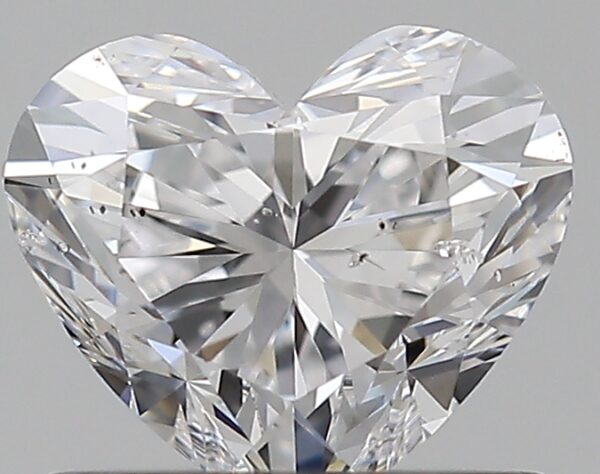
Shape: heart
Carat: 0.72
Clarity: SI2
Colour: D
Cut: EX
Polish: EX
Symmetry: VG
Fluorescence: F
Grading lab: GIA
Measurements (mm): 5.34 x 6.19 x 3.67